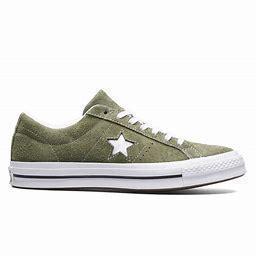
Brand: Converse
Model: One Star Ox